Old Tombstone

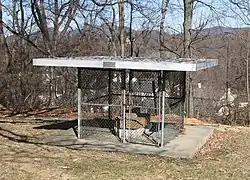
Old Tombstone and its caged enclosure

Old Tombstone, also known as the Denton Monument, is a folk art tombstone listed on both the National Register of Historic Places and the Virginia Landmarks Register in the town of Hollins, Virginia, United States. Located in the Tombstone Cemetery, just east of Plantation Road (Virginia State Route 115), Old Tombstone is noted for its folk art elements as being unique to Southwest Virginia.